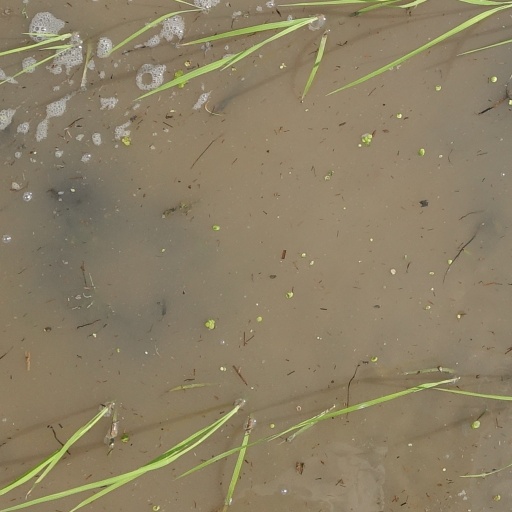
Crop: rice